Bendemeer, New South Wales

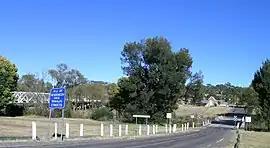
The two bridges across the Macdonald River at Bendemeer

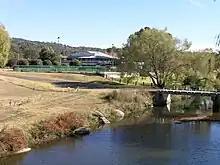
Macdonald River, new bridge and hotel

Bendemeer is a village of 485 people on the Macdonald River in the New England region of New South Wales, Australia. It is situated at the junction of the New England and Oxley Highways.